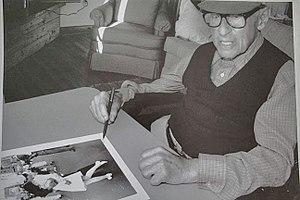
Alfred Eisenstaedt est un photographe et un photojournaliste américain d'origine allemande.